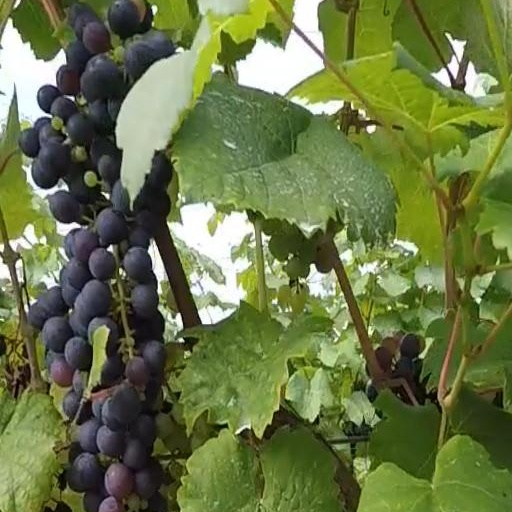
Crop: grape